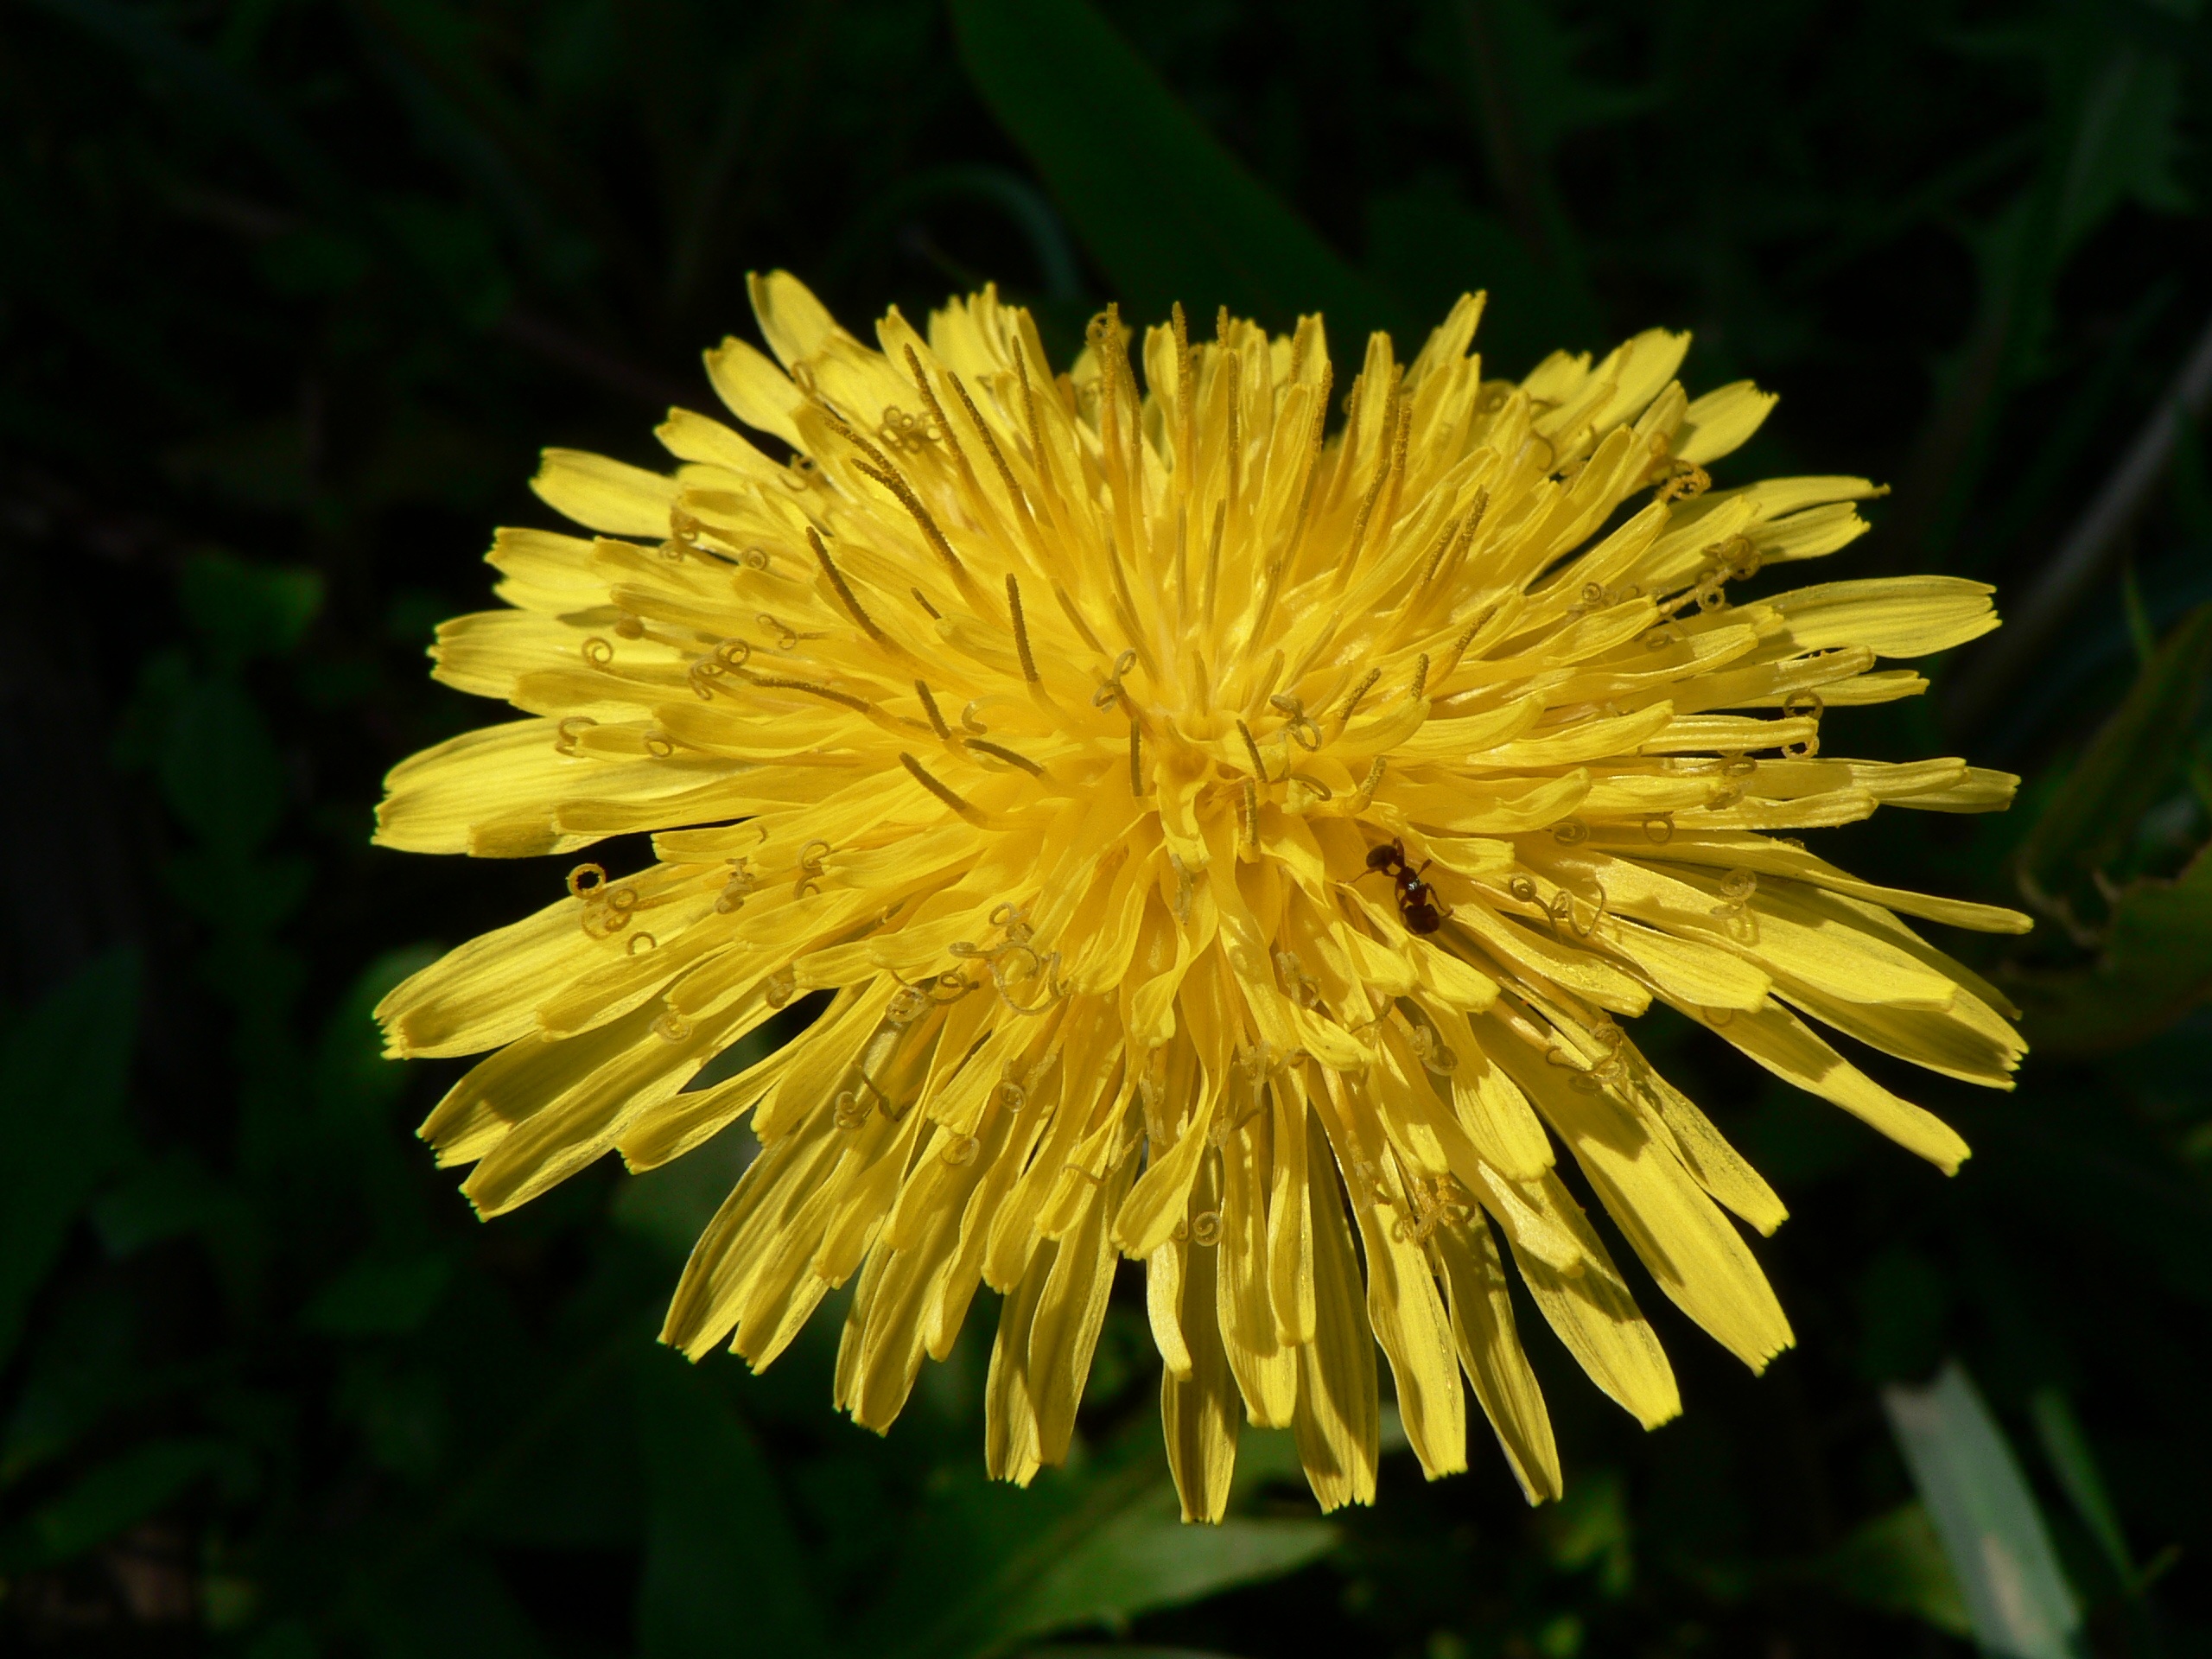
plant, dandelion, flower, petal, botany, yellow, flora, wildflower, flowers, macro photography, blowball, flowering plant, daisy family, plant stem, land plant